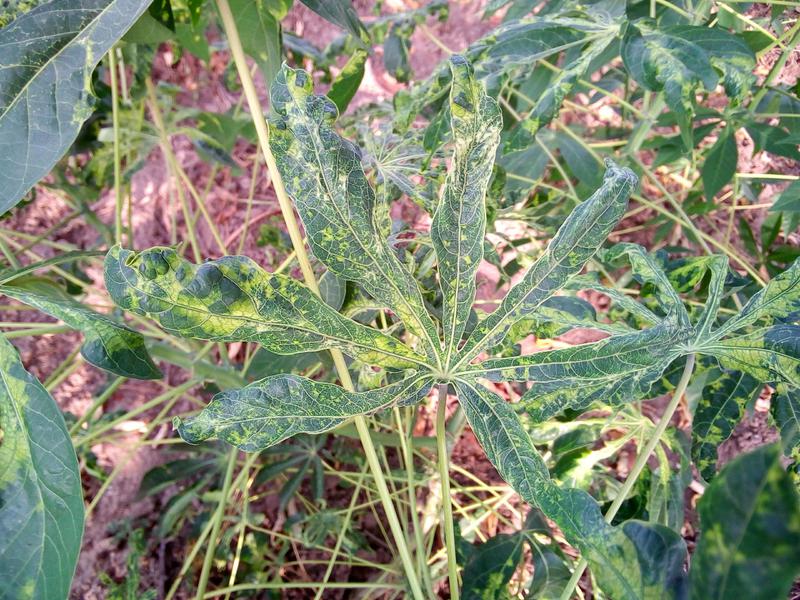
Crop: cassava
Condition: mosaic_disease